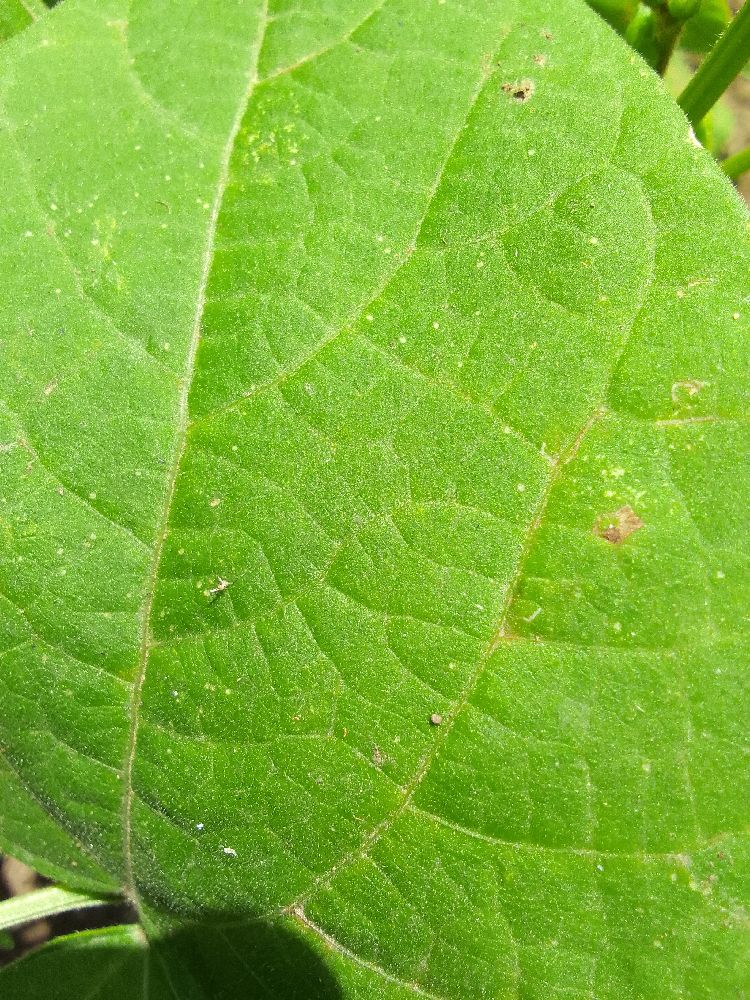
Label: healthy